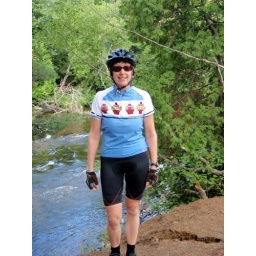
Joan in her cup cake jersey